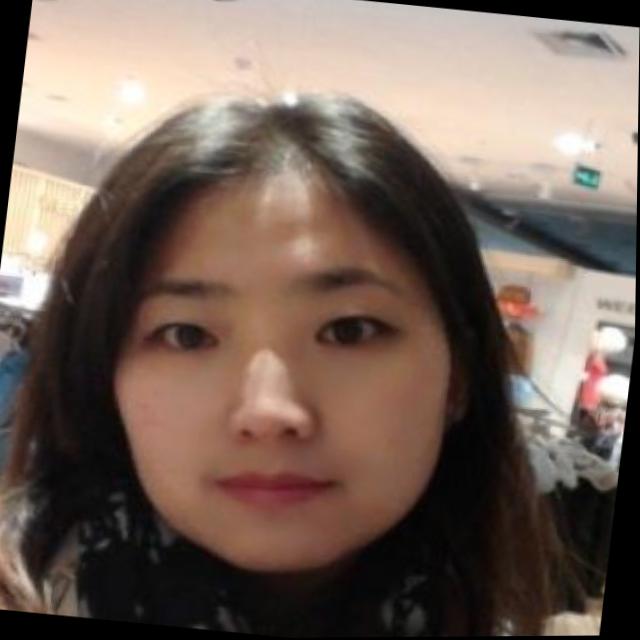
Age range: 21-44